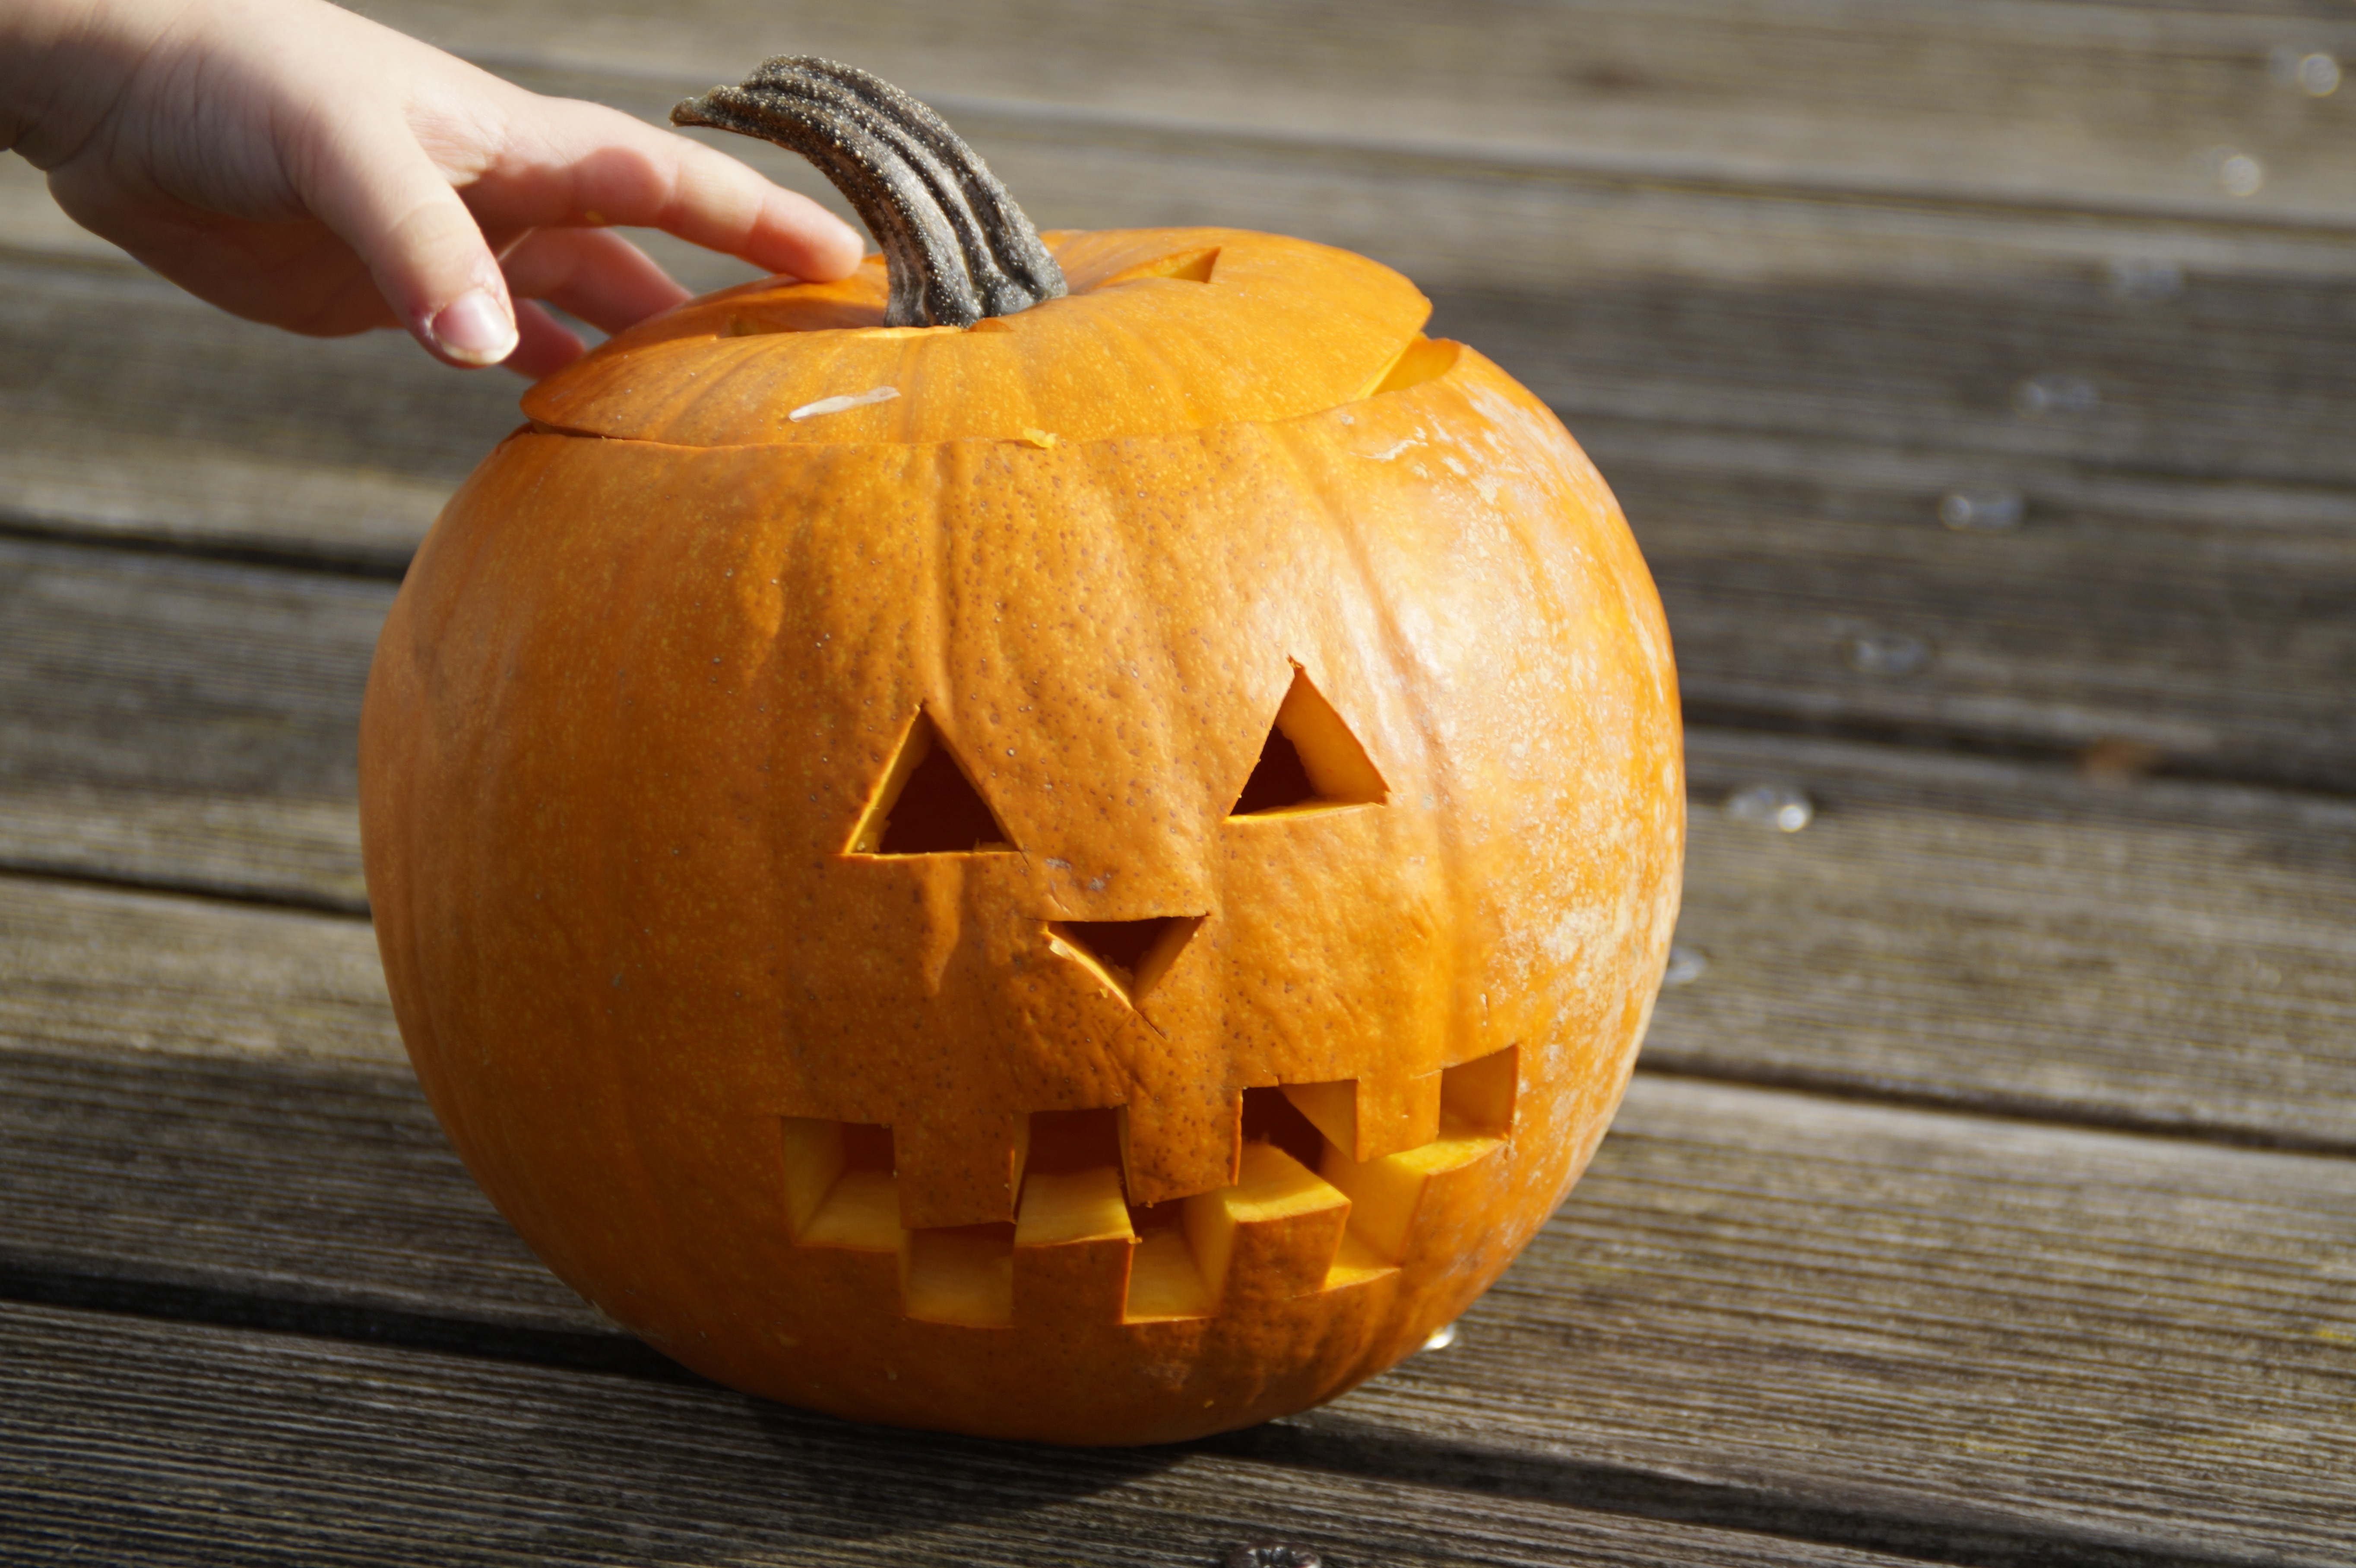
decoration, orange, produce, autumn, pumpkin, halloween, child, thanksgiving, jack o lantern, art, children, fun, decorative, bright, seasonal, calabaza, carving, pumpkins, cucurbita, autumn time, pumpkin ghost, trick or treat, autumn decoration, halloweenkuerbis, winter squash